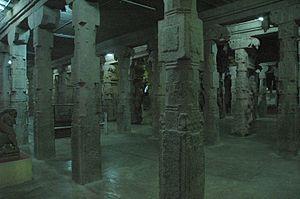
Le Temple de Mînâkshî est un temple hindou de style dravidien situé à Madurai dans le Tamil Nadu, en Inde. Il est un des chefs-d'œuvre de l'architecture dravidienne et l'un des temples en activité les plus importants de l'Inde. Il est consacré à Mînâkshî, un avatar de la déesse hindoue Pârvatî, l'épouse de Shiva, ainsi qu'à Shiva, sous sa forme Sundareshvara. Il comporte deux sanctuaires, un pour chacun des deux dieux. Il compte parmi les lieux saints de l'Inde les plus fréquentés et attire des pèlerins qui viennent s'y marier ou s'y purifier.